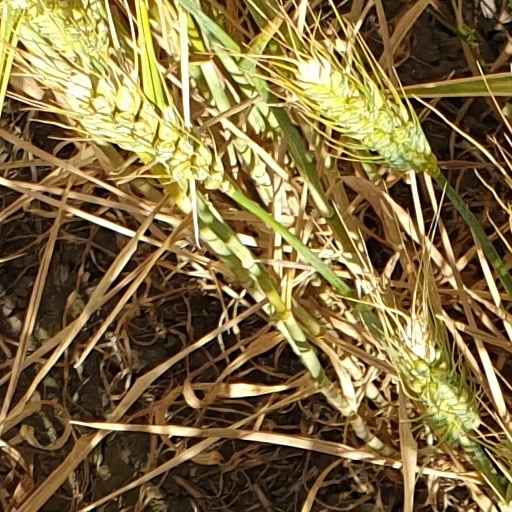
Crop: wheat